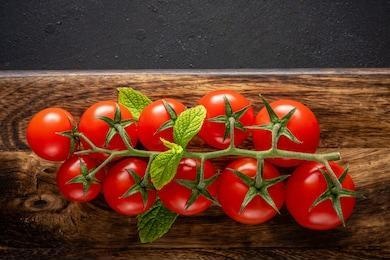
Label: tomato